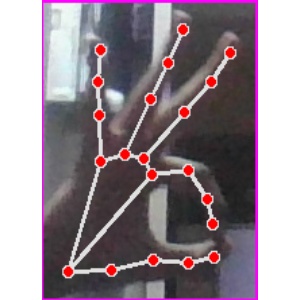
अक्षर: ण